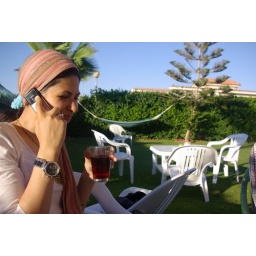
When we visited our friend of the families beach house in Alexandria... it was beautiful.